Longjing tea

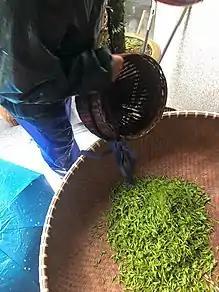
Freshly-picked tea leaves laid out to dry

Like most other Chinese green tea, Longjing tea leaves are roasted early in processing (after picking) to stop the natural oxidation process, which is a part of creating black and oolong teas. The actions of these enzymes are stopped by "firing" (heating in pans) or by steaming the leaves before they completely dry out. As is the case with other green teas (and white teas), Longjing tea leaves experience minimal oxidation. When steeped, the tea produces a yellow-green color.